C. B. McGrath

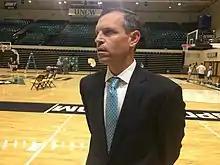
McGrath in 2017

Colin Bryan McGrath (born November 21, 1975) is an American college basketball coach, most recently the head coach at UNC Wilmington. McGrath previously served under Roy Williams as an assistant coach with the University of North Carolina. Born in Indianapolis, Indiana, but raised in Topeka, Kansas, McGrath started out as a player for Williams at Kansas and was an assistant under him at Kansas and North Carolina.